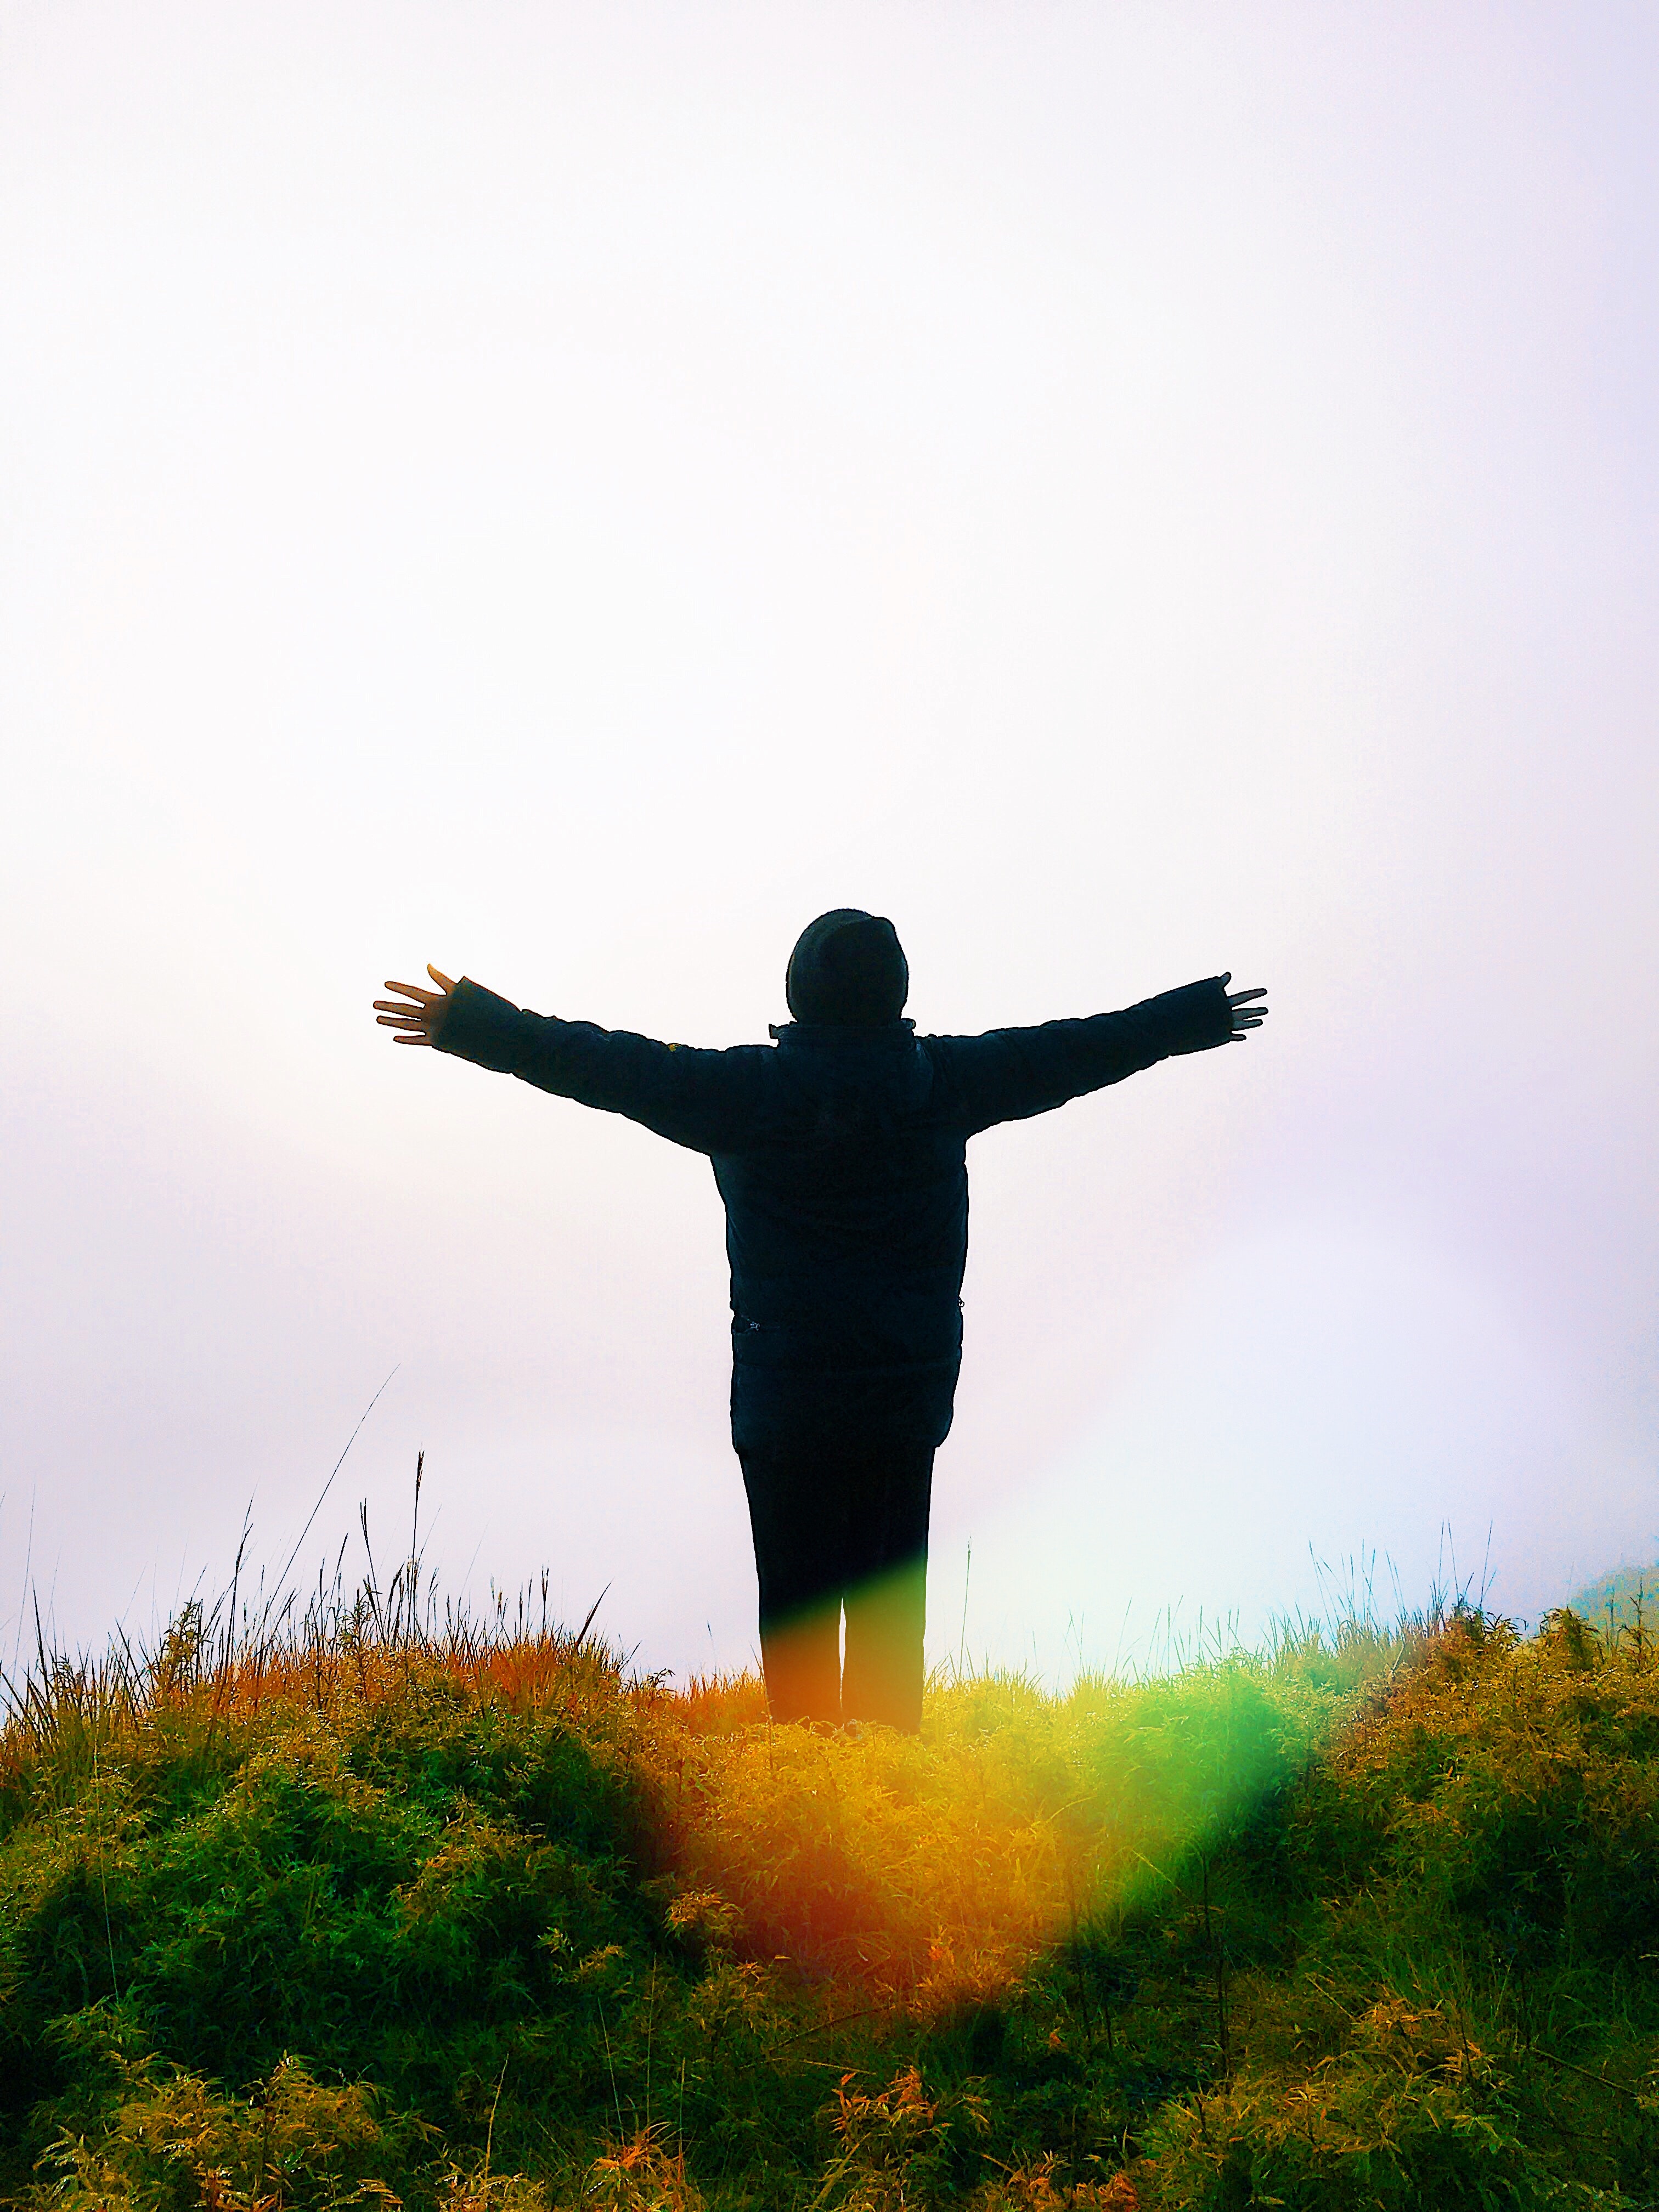
People in nature, sky, atmospheric phenomenon, grass, happy, standing, water, silhouette, cloud, sunlight, tree, photography, meadow, gesture, backlighting, landscape, plant, grassland, flash photography